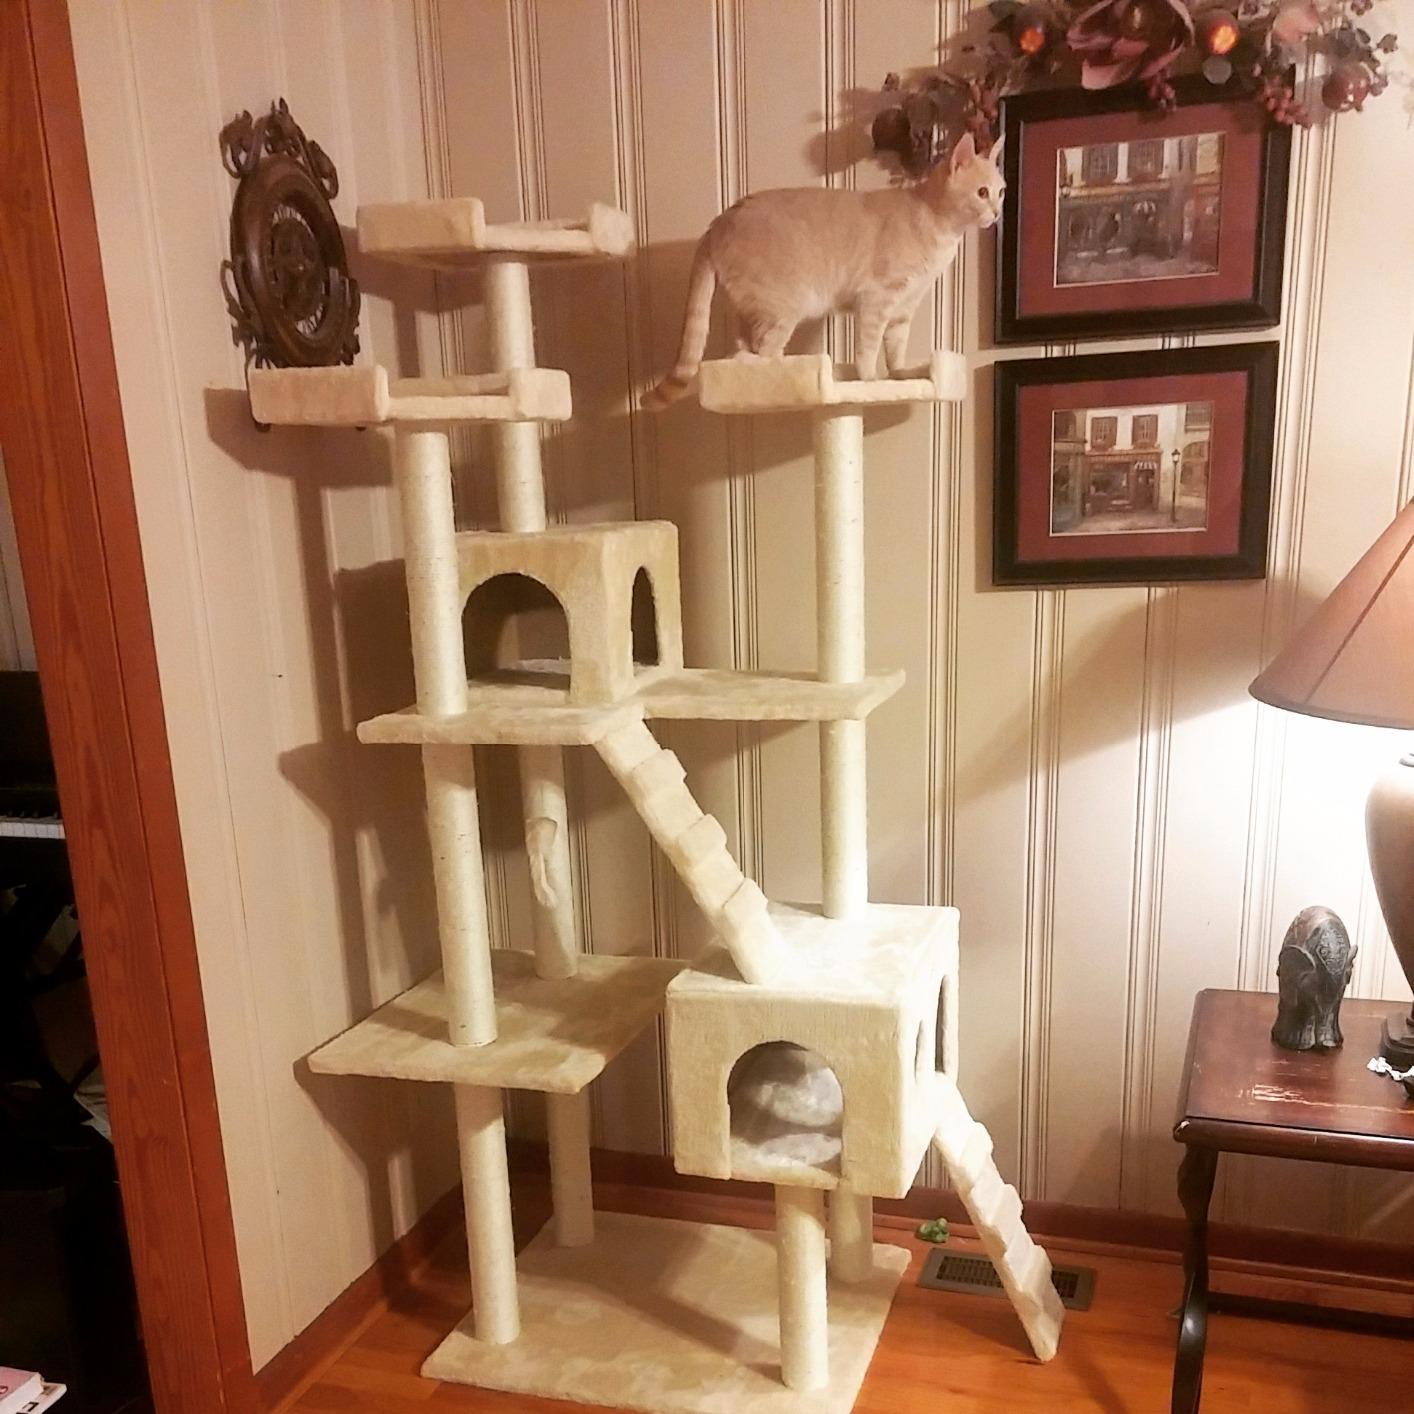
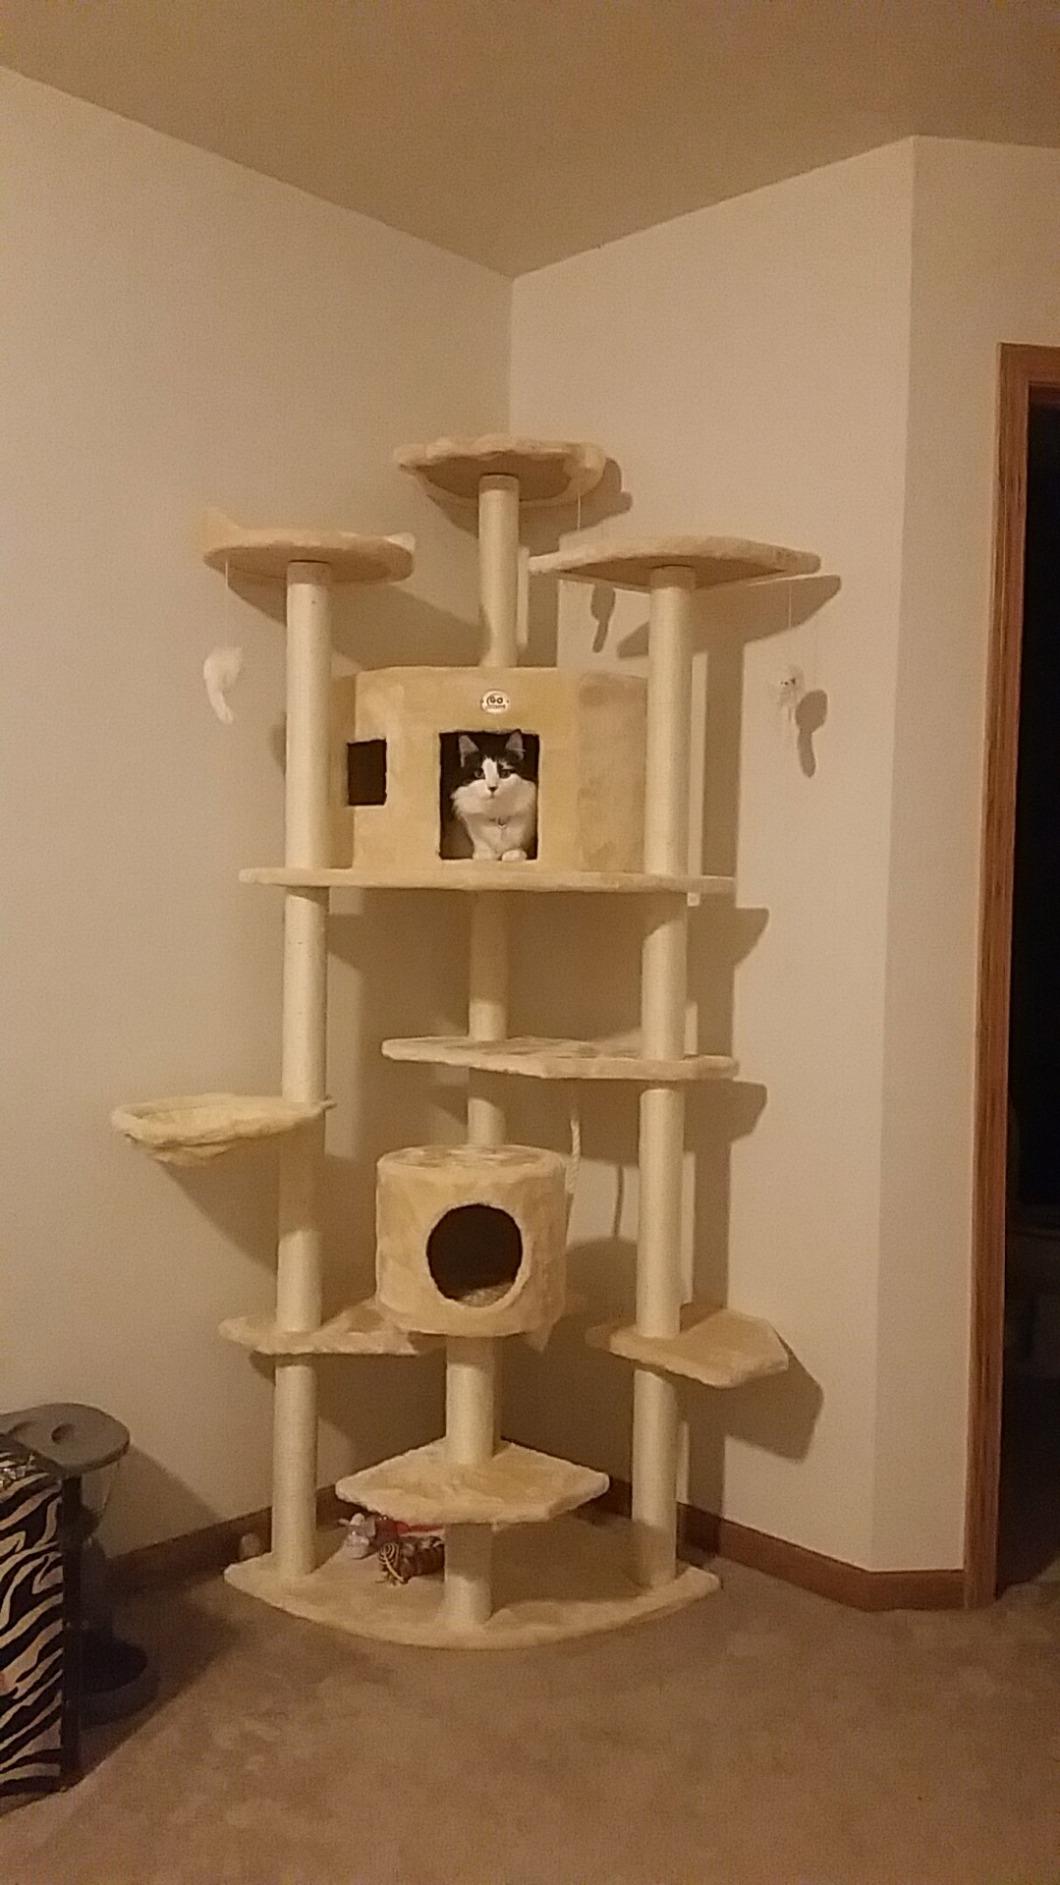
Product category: items_cat tree
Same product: no